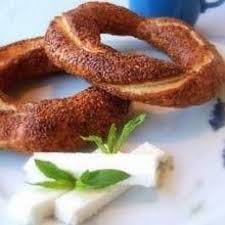
Yemek: simit